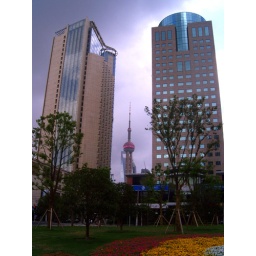
The clouds gather for a summer storm looking from Hongkou to The pearl tower and IFC in Shanghai China